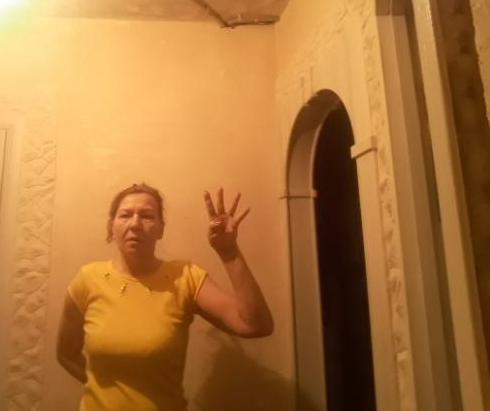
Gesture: four